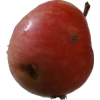
Label: Apple 10